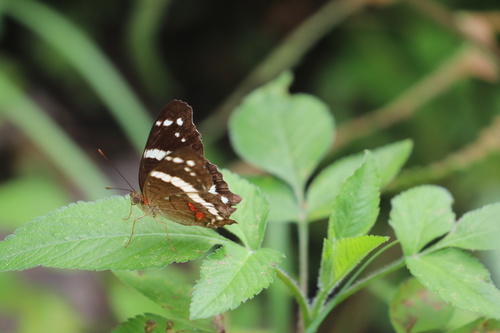
Scientific name: Anartia fatima
Common name: Banded peacock
Family: Nymphalidae
Order: Lepidoptera
Pollinator type: Primary pollinator
Habitat: Open areas and gardens
Geographic range: South America
Conservation status: Least Concern